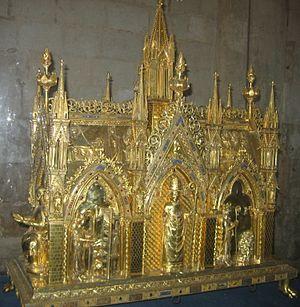
Evreux est une commune française, préfecture du département de l’Eure en Normandie, arrosée par l'Iton. Antique siège épiscopal, capitale du comté d'Évreux, pairie et duché-pairie, confié notamment aux ducs de Bouillon, sa proximité avec Paris en a toujours fait un site stratégique. La ville donna son nom à une branche capétienne ayant régné en Navarre espagnole : les Évreux-Navarre.